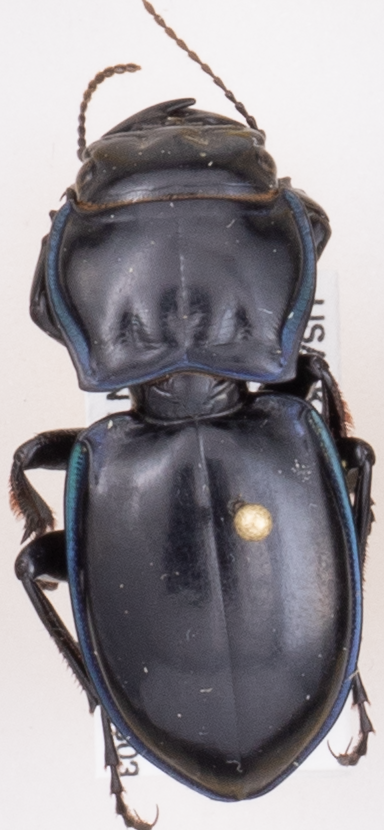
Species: Pasimachus elongatus
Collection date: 2015-08-03
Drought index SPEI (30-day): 1.13
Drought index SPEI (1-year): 0.54
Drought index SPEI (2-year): -0.24